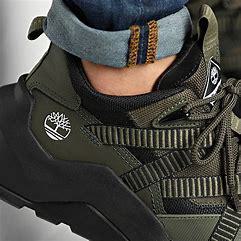
Brand: Timberland
Model: Madbury